Low Countries theatre of the War of the First Coalition

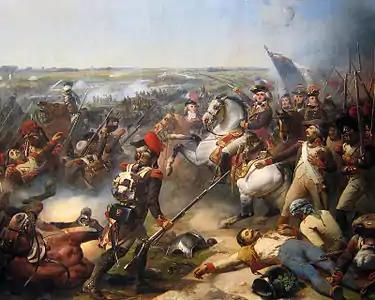
Jourdan at Fleurus with the balloon "l'Entreprenant" in the background (Jean-Baptiste Mauzaisse 1837; Galerie des Batailles, Palace of Versailles)

On 7/8 August the French, now under Charles Kilmaine were driven from Caesar's Camp north of Cambrai. The following week in the Tourcoing sector Dutch troops under the Hereditary Prince of Orange attempted to repeat the success but were roughly handled by Jourdan at Lincelles until extricated by the British Guards brigade.